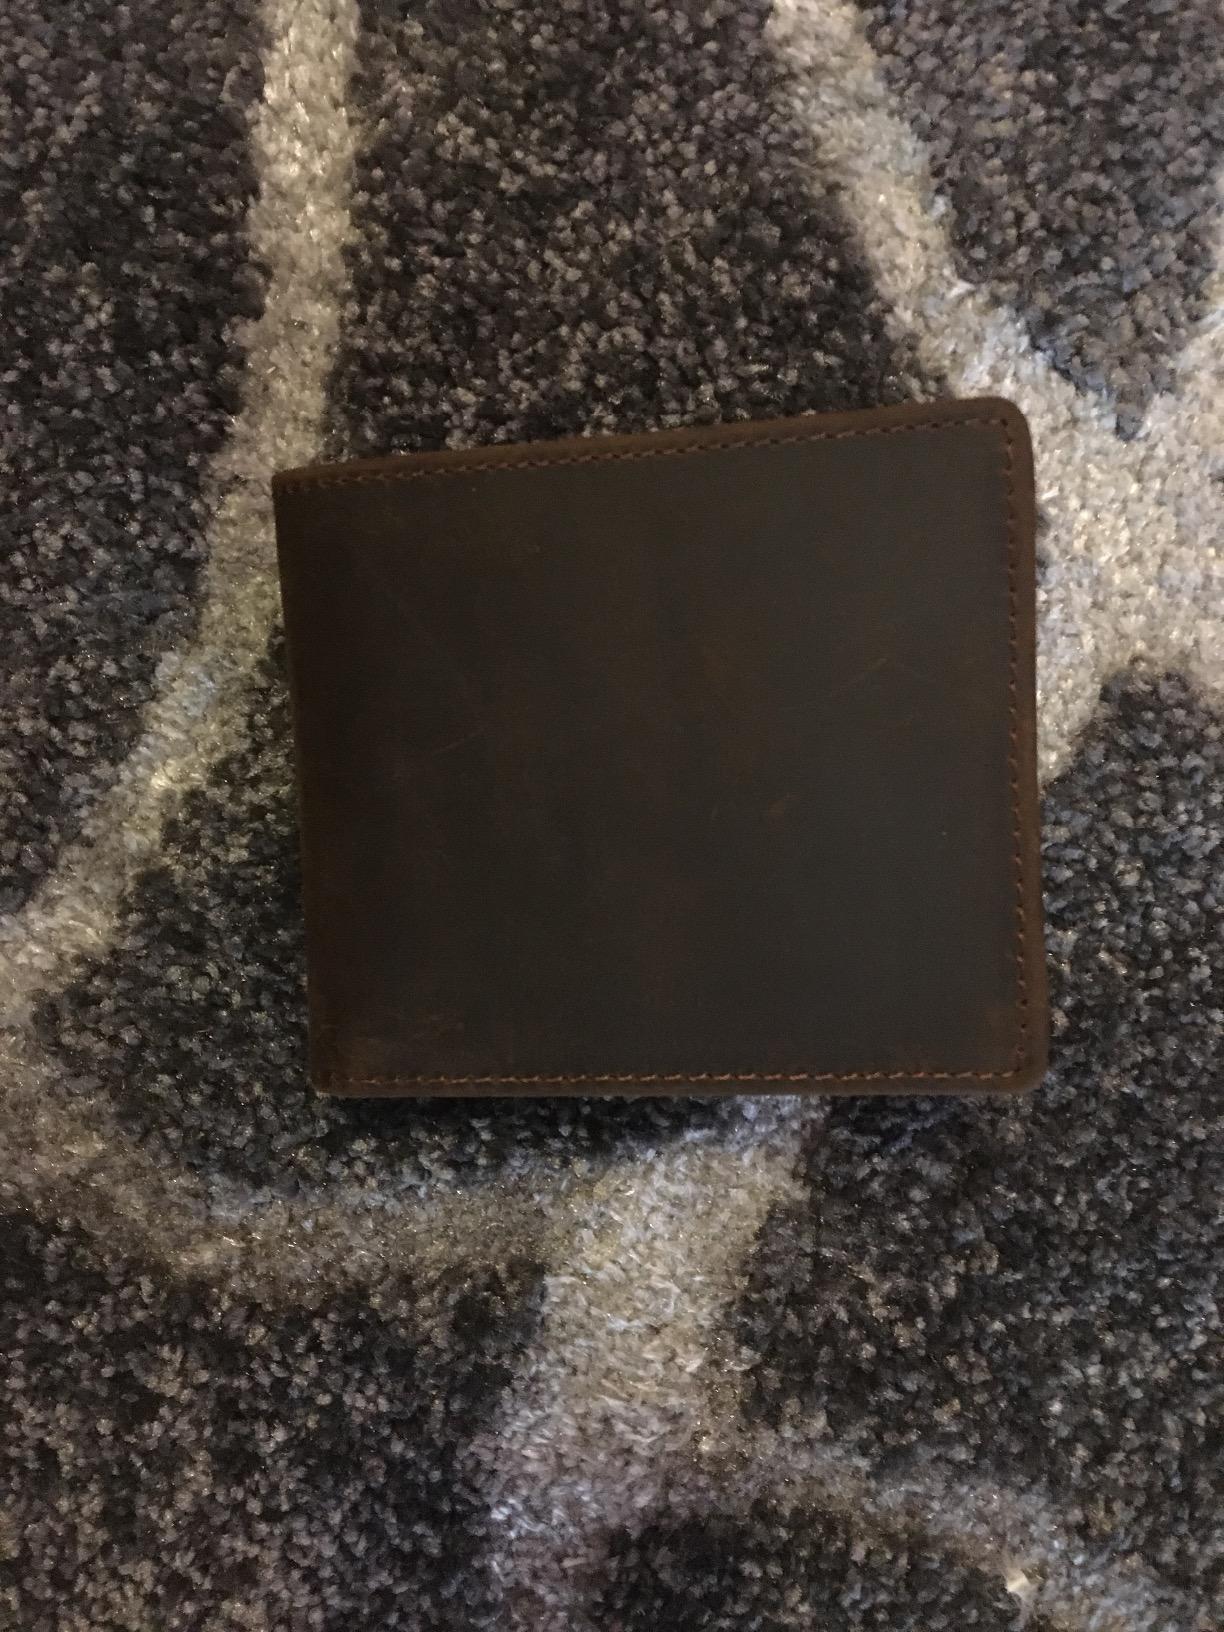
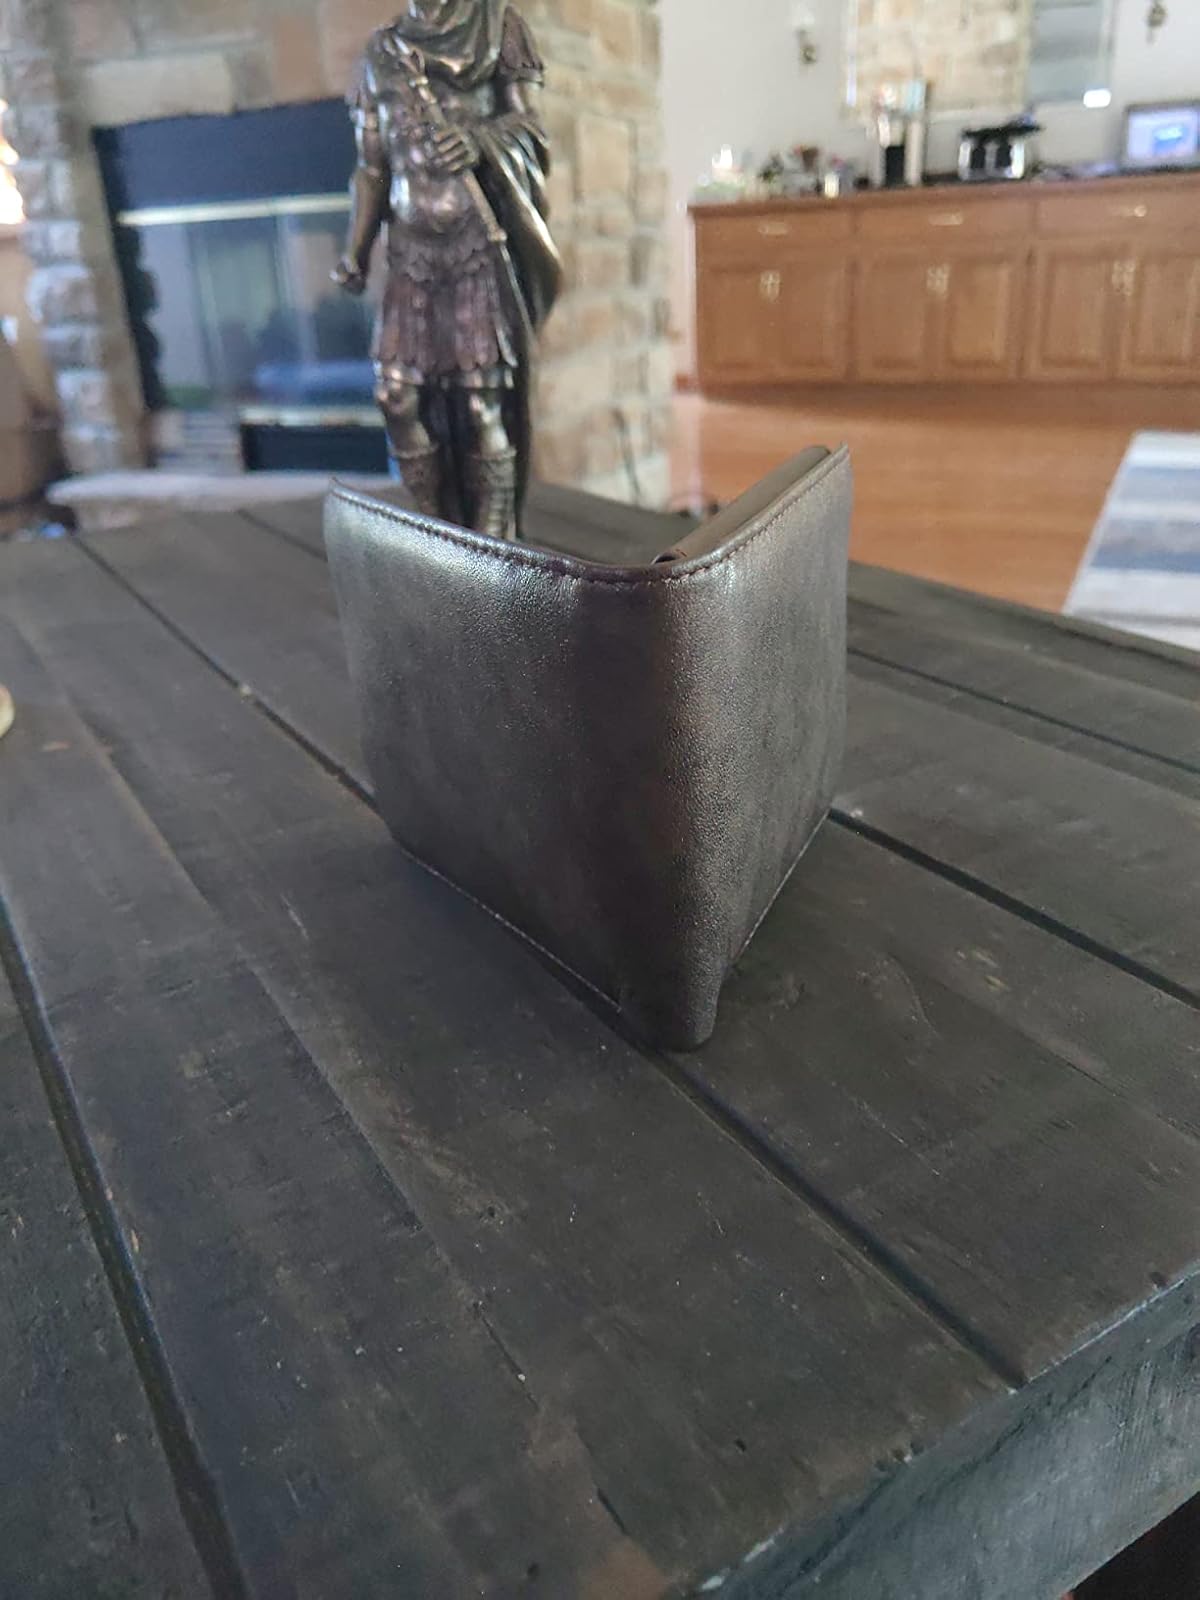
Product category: accessories_wallet
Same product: no